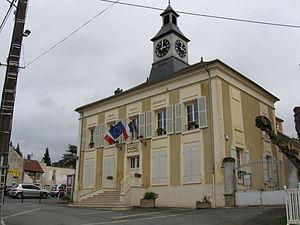
Mairie de Montreuil-aux-Lions, département de l'Aisne (région Picardie).
Montreuil-aux-Lions est une commune française située dans le département de l'Aisne, en région Hauts-de-France.